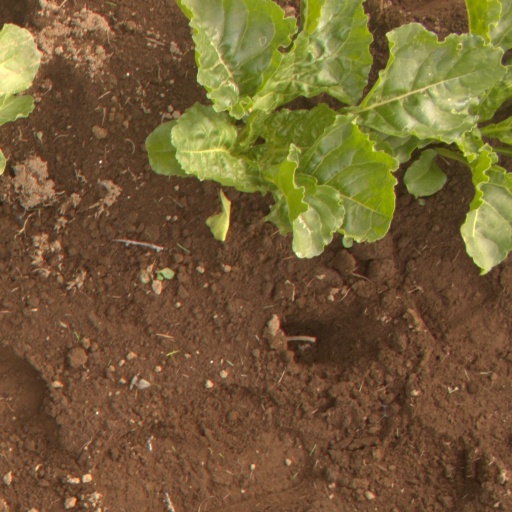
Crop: sugar beet